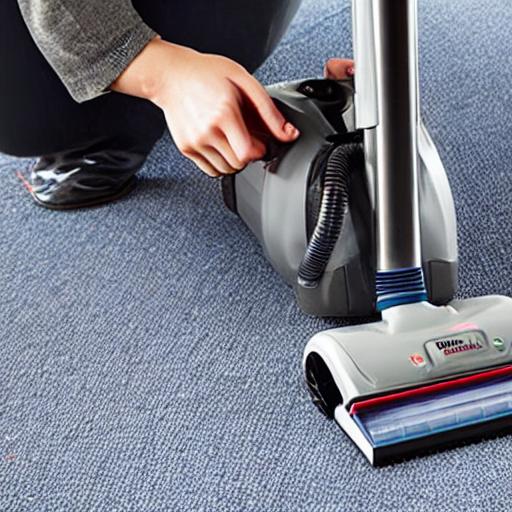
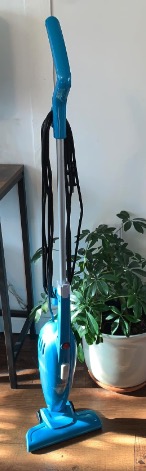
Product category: items_vacuum
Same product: no